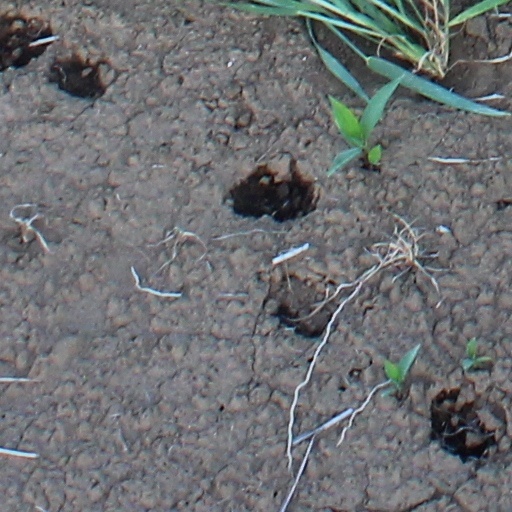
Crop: wheat